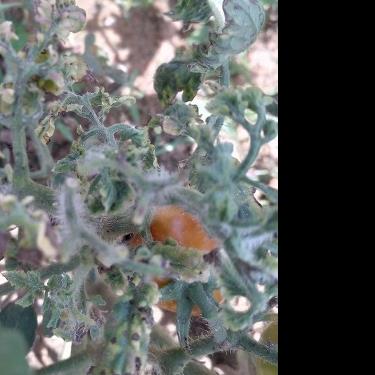
Crop: Tomato
Condition: virosis-d